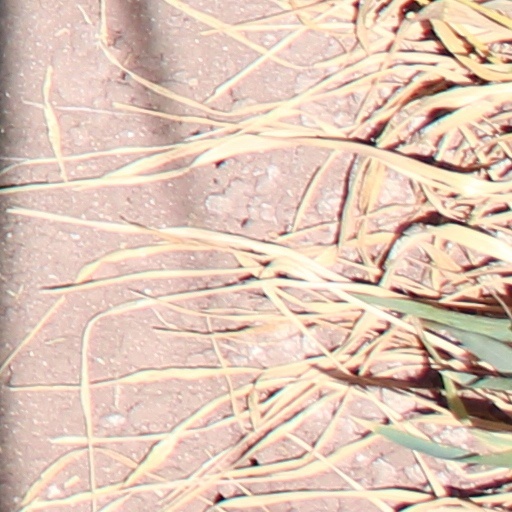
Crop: wheat